Christian mythology

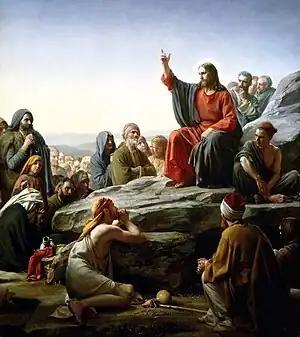
Jesus' Sermon on the Mount depicted by Carl Bloch

According to Lorena Laura Stookey, many myths feature sacred mountains as "the sites of revelations": "In myth, the ascent of the holy mountain is a spiritual journey, promising purification, insight, wisdom, or knowledge of the sacred". As examples of this theme, Stookey includes the revelation of the Ten Commandments on Mount Sinai, Christ's ascent of a mountain to deliver his Sermon on the Mount, and Christ's ascension into Heaven from the Mount of Olives.